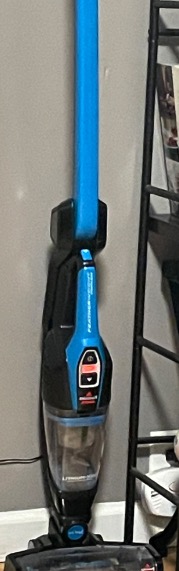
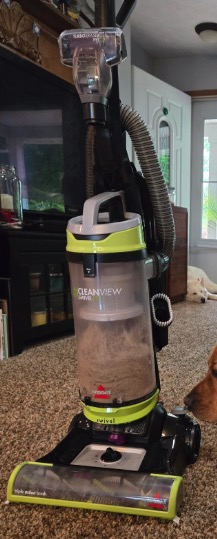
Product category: items_vacuum
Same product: no